Hidetaka Suehiro

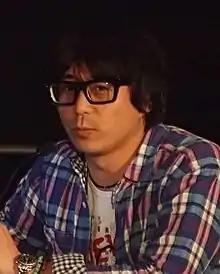
Suehiro in 2011

, known as SWERY or Swery65, is a Japanese video game director and writer. He was one of the founding members of the game development studio Access Games which is based in Osaka. His roles in the company included director, designer, and writer. He is the director of the games "Spy Fiction", "Deadly Premonition" and "". He then left the company in 2016, and he founded his own studio, named White Owls Inc.